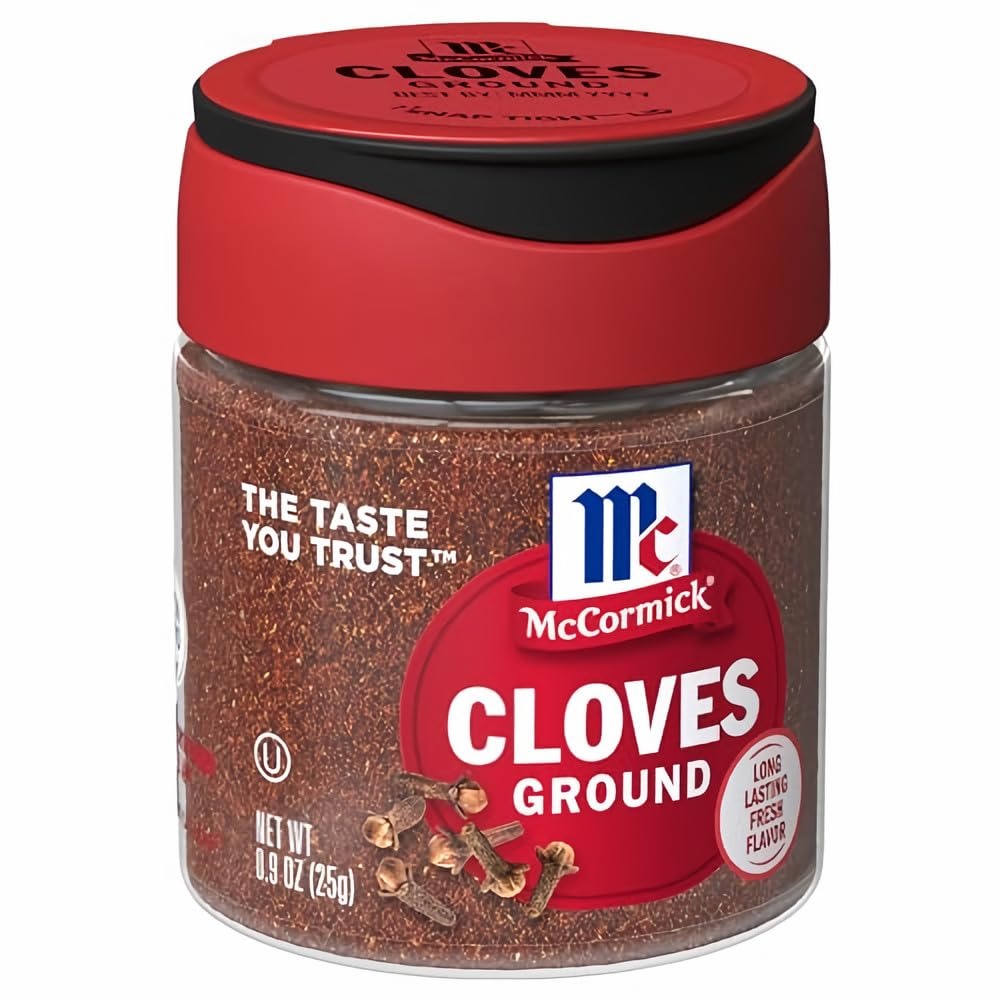
Item Name: McCormick Ground Cloves (522331) 0.9 oz (Pack of 6)
Bullet Point: 0.9 oz
Product Description: McCormick Ground Cloves (522331) 0.9 oz (Pack of 6)
Value: 5.4
Unit: Fl Oz

Price: 4.94